Neocaridina zhangjiajiensis

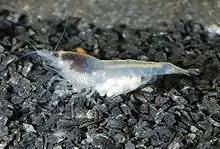
"White pearl shrimp" or "snowball shrimp"

There is a variant called "white pearl shrimp" or "snowball shrimp" is a variant of shrimp and is a translucent white.